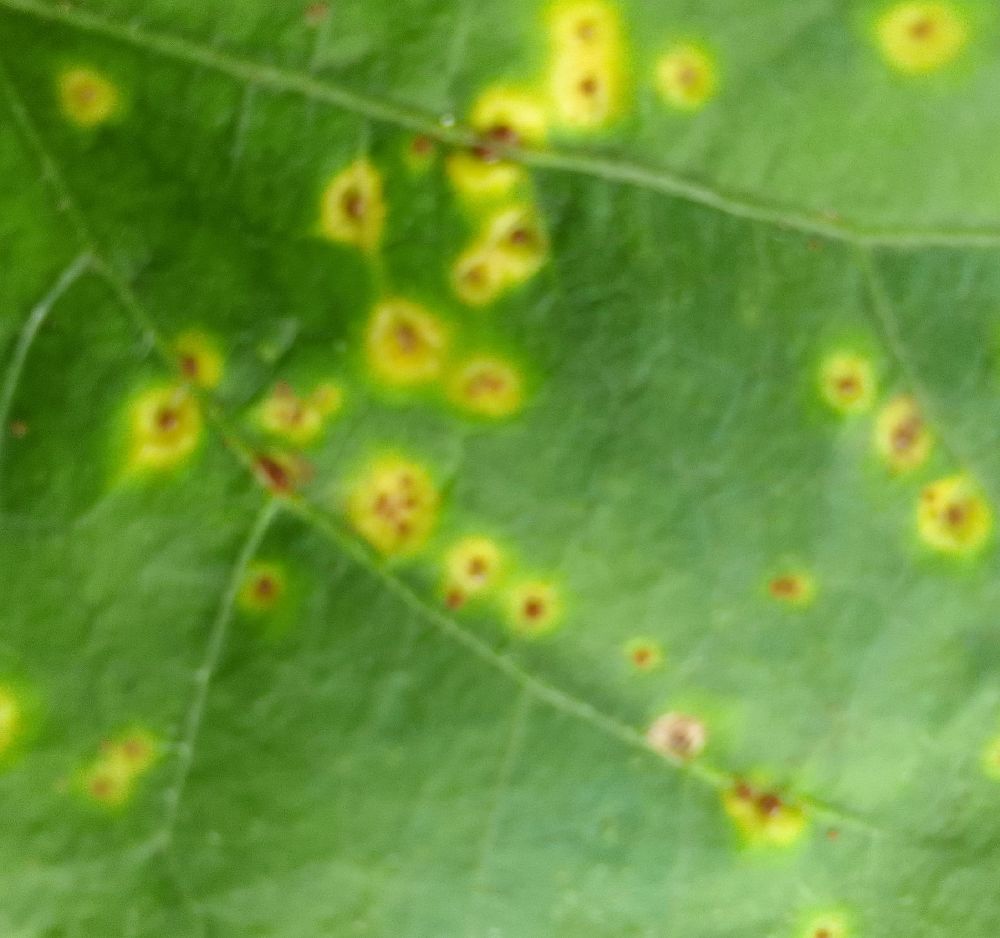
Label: rust